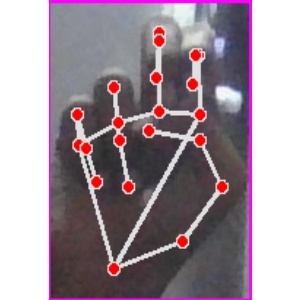
अक्षर: ह